Ingrid Gärde Widemar

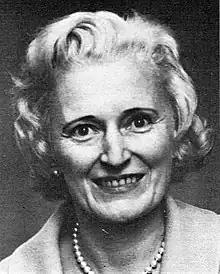
Ingrid Gärde Widemar

Ingrid Gärde Widemar (1912–2009) was a Swedish lawyer and politician (Liberal People's Party (Sweden)). She was the first female Supreme Court Justice in Sweden.